HMH-464

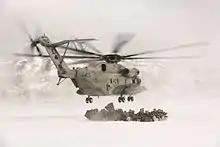
Condor Extract CR16

In January 2016 the Condors deployed (6) CH-53Es to Norway in support of Cold Response 16.